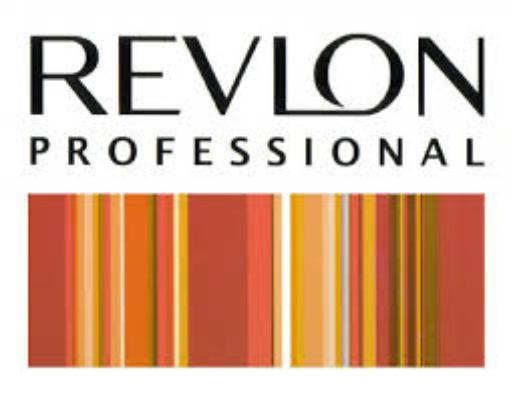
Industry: Necessities